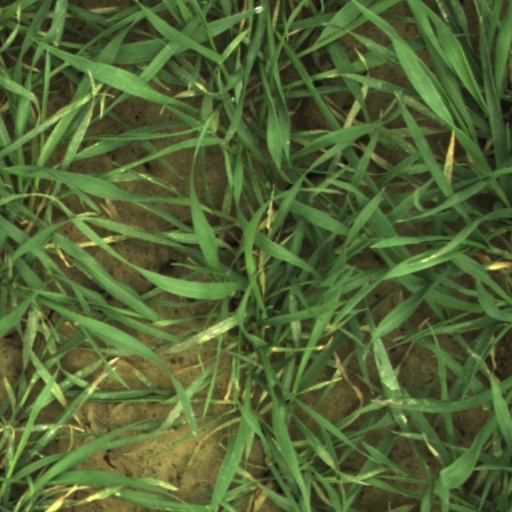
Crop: wheat